Sac County Courthouse

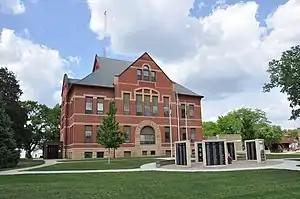

The Sac County Courthouse in Sac City, Iowa, United States, was built in 1889. It was listed on the National Register of Historic Places in 1981 as a part of the County Courthouses in Iowa Thematic Resource. The courthouse is the third building the county has used for court functions and county administration.